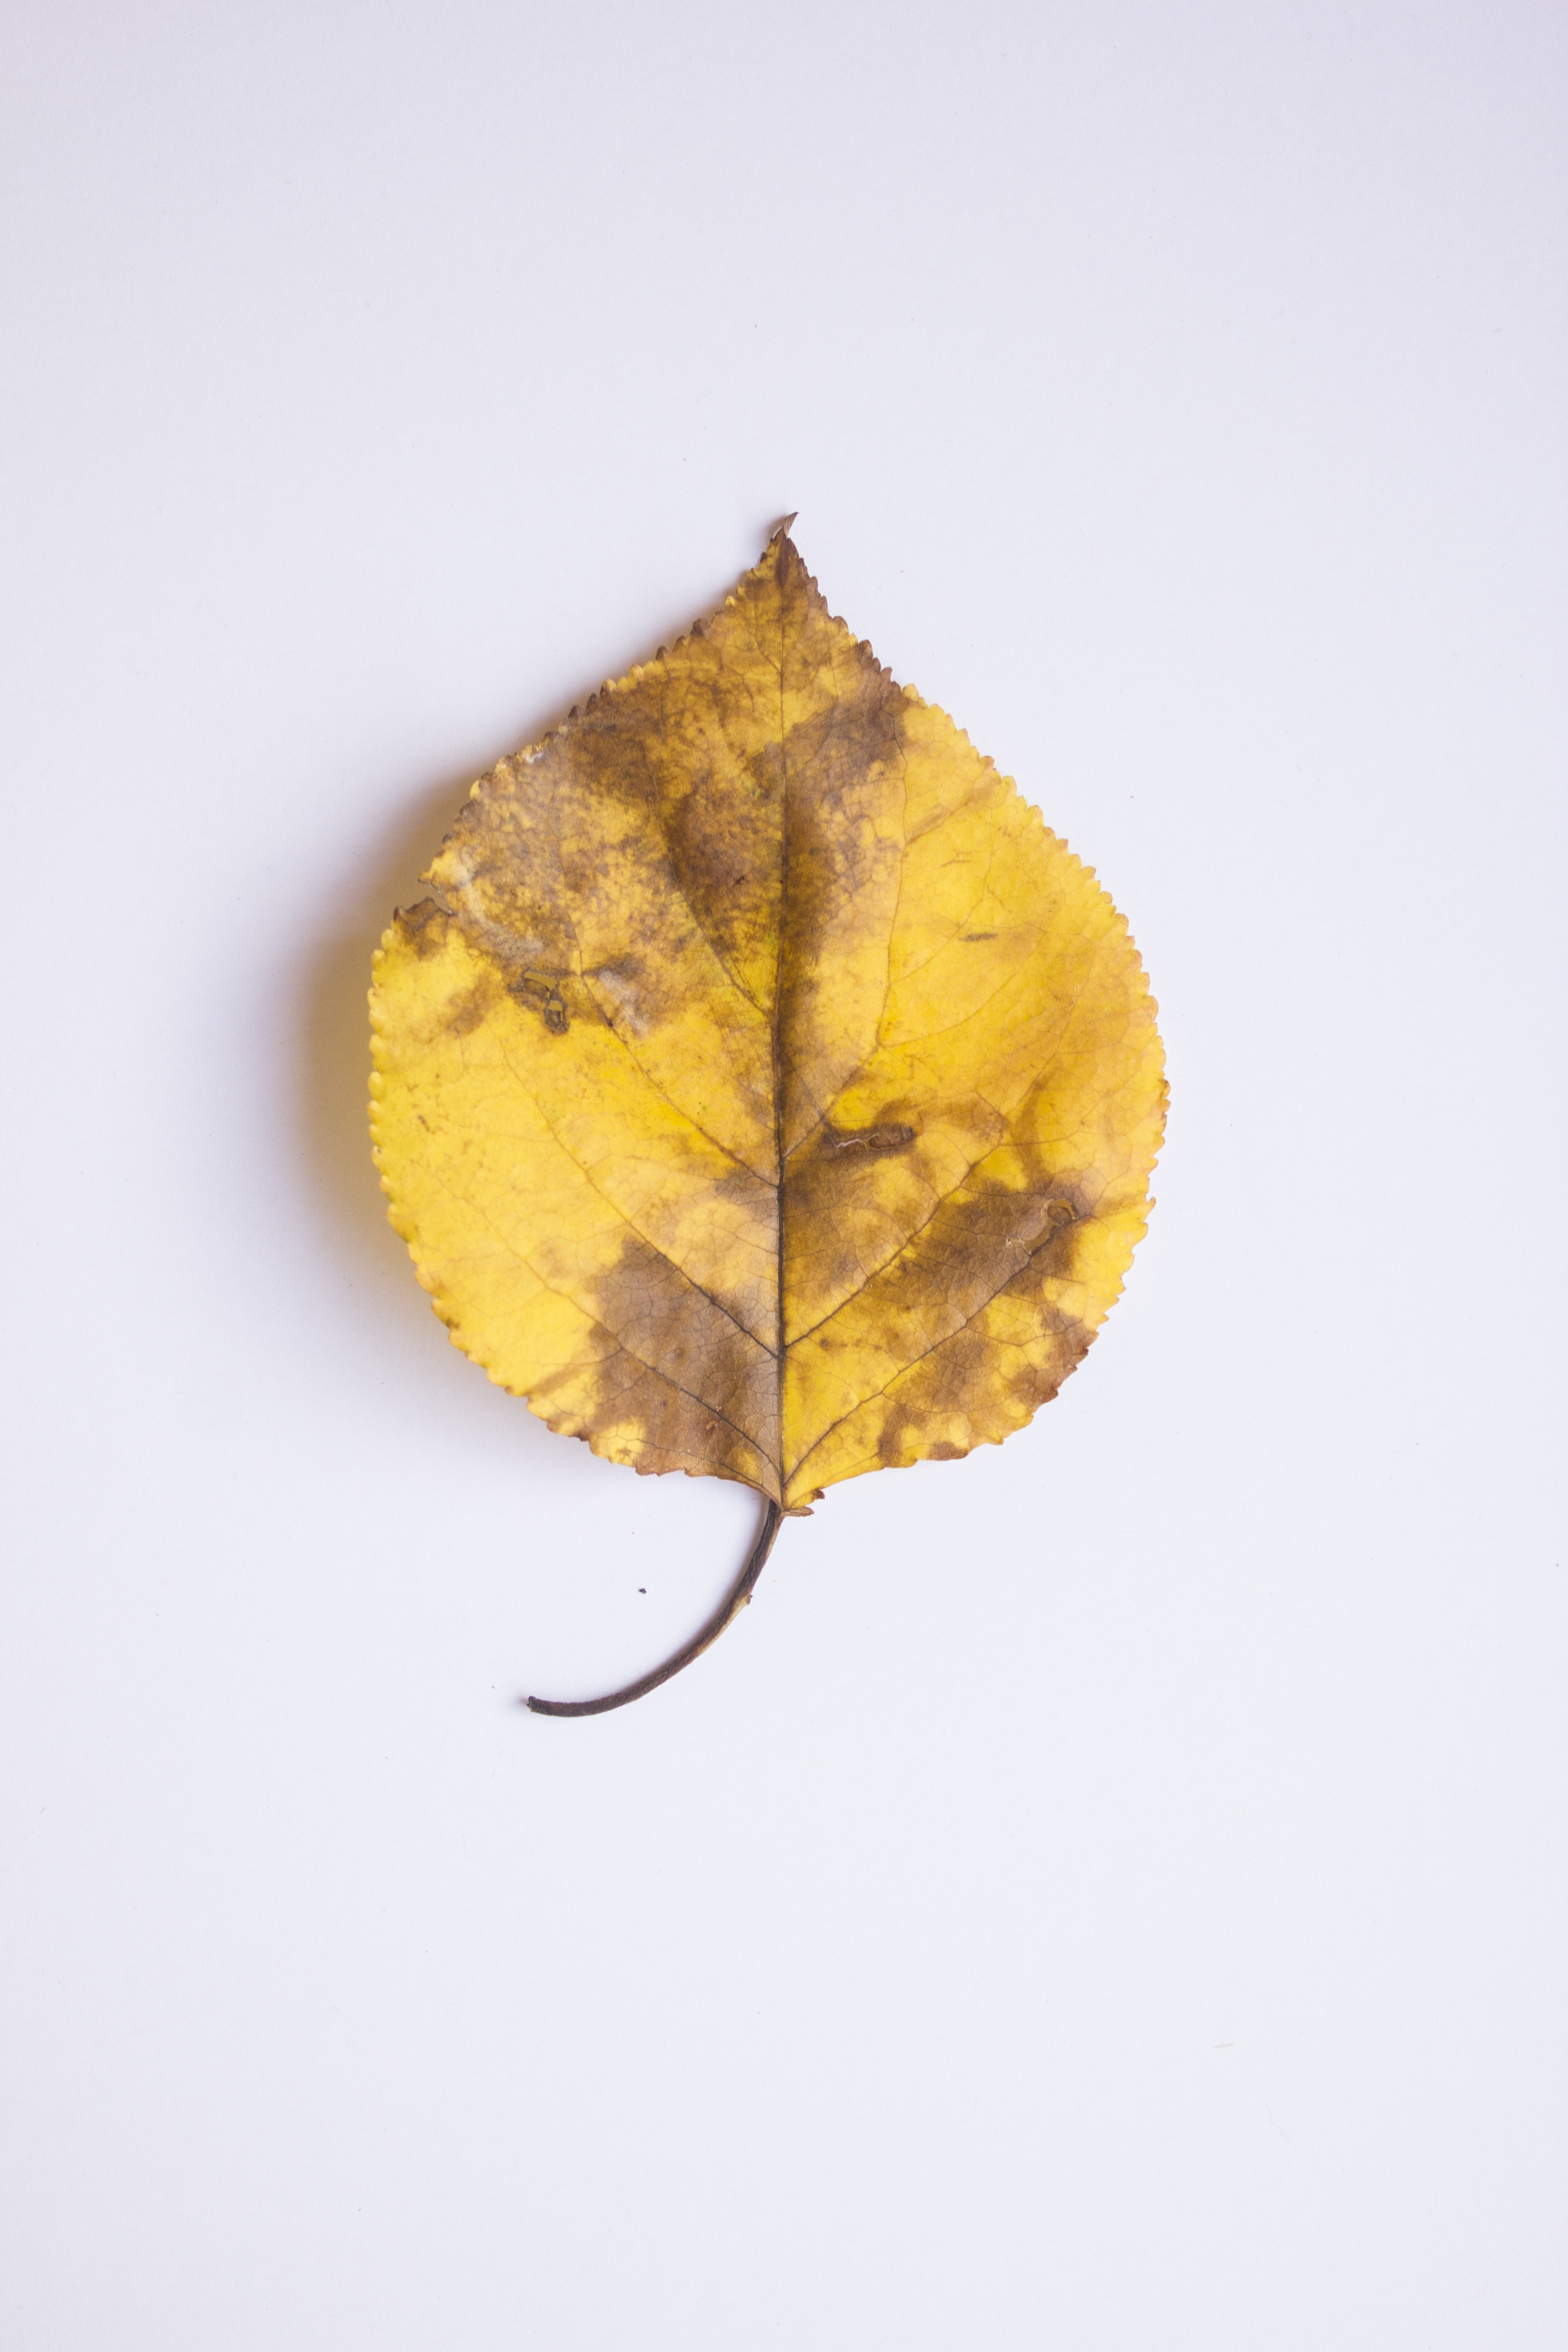
branch, plant, leaf, petal, produce, autumn, yellow, maple leaf, colors, macro photography